Michael Portnoy

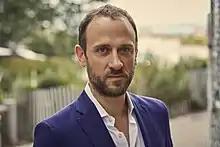
Michael Portnoy (2016)

Michael Portnoy (born August 2, 1971) is an American visual artist, filmmaker, choreographer and performance artist.